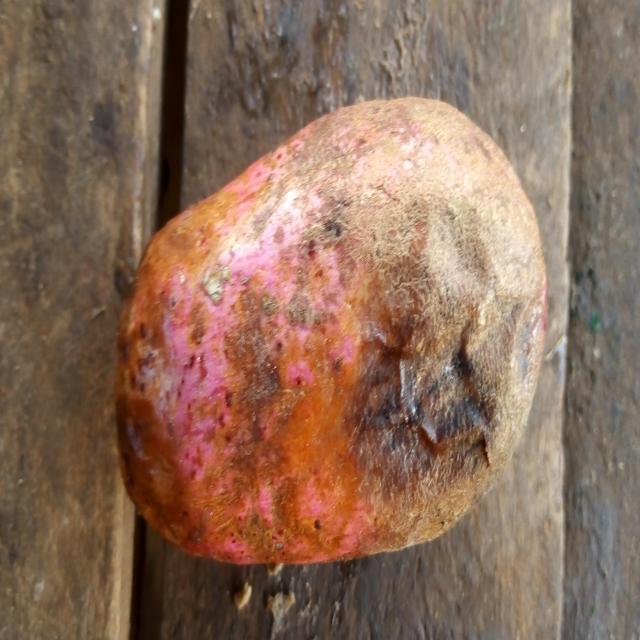
Plum grade: rotten